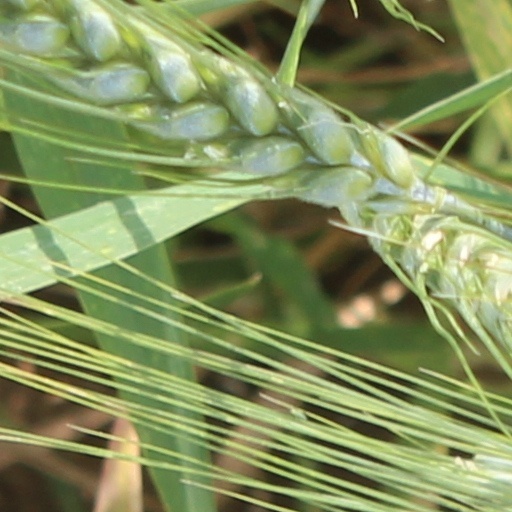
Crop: wheat